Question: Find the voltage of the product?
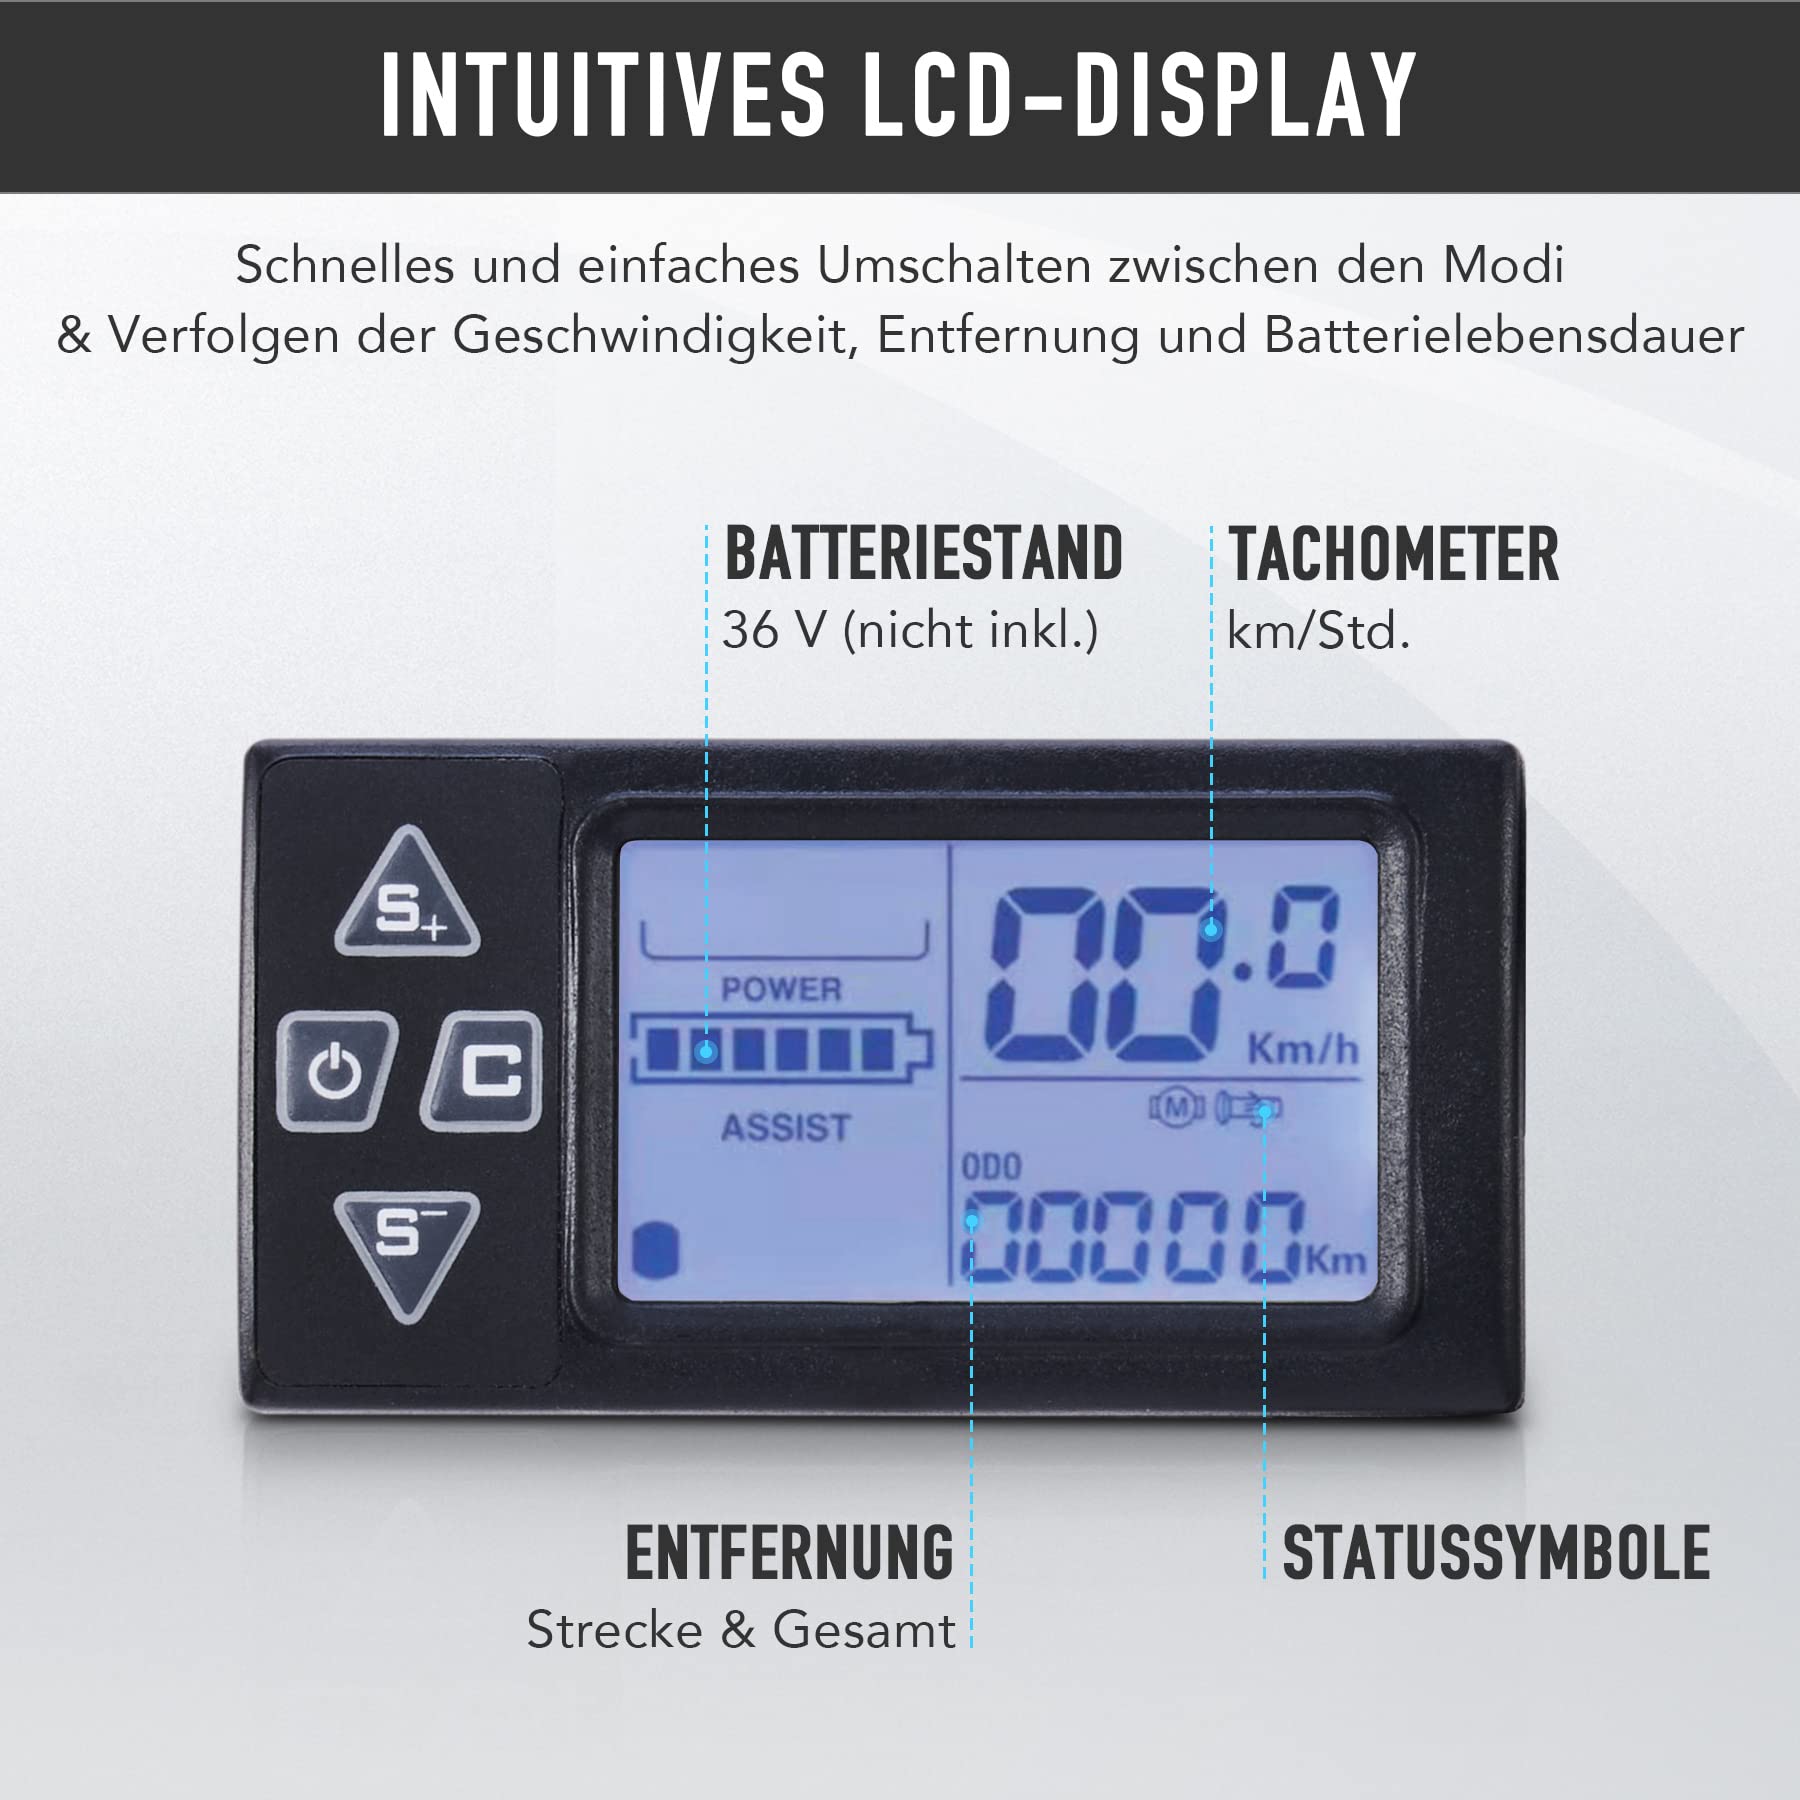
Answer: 36.0 volt